Eli Bauer

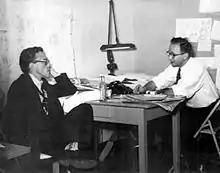
Eli Bauer (left) and Jules Feiffer

Elias "Eli" Bauer (17 November 1928 – 7 January 1998) was an animation layout and story man and comics artist, having his cartoons appear in such magazines as Saturday Evening Post, Colliers, Playboy, Penthouse, and Punch.